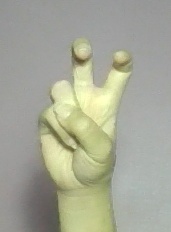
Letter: toot